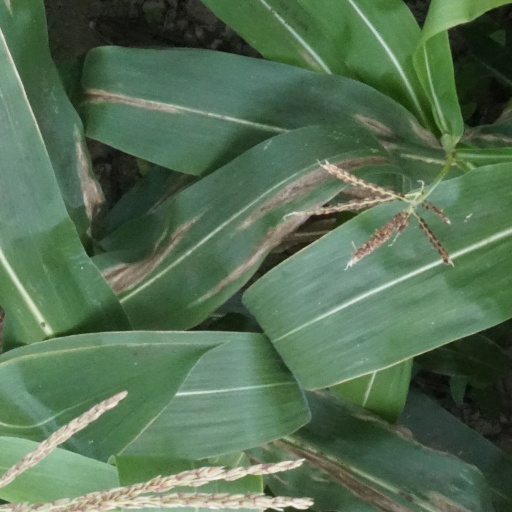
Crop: maize; corn